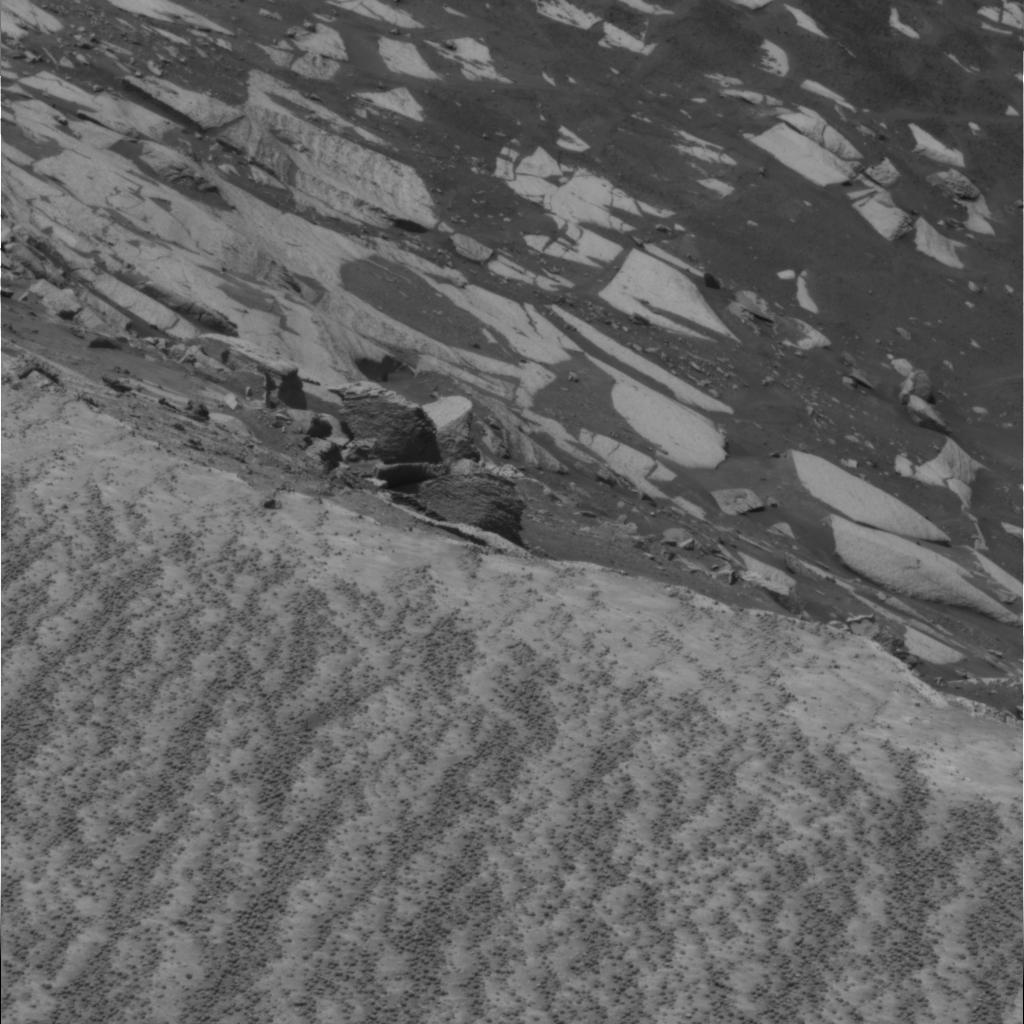
Surface features visible: Rock Outcrops, Float Rocks, Clasts, Soil, Spherules, Nearby Surface